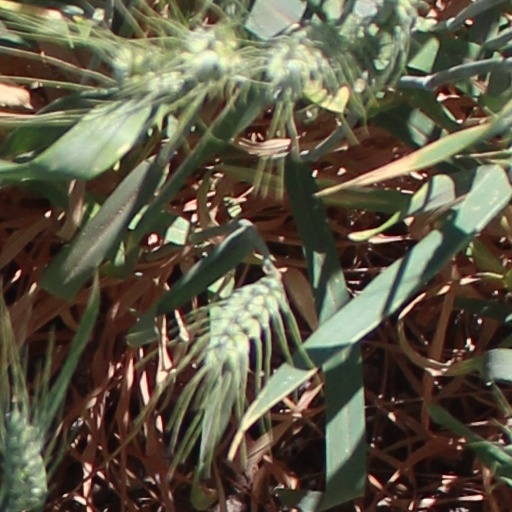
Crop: wheat